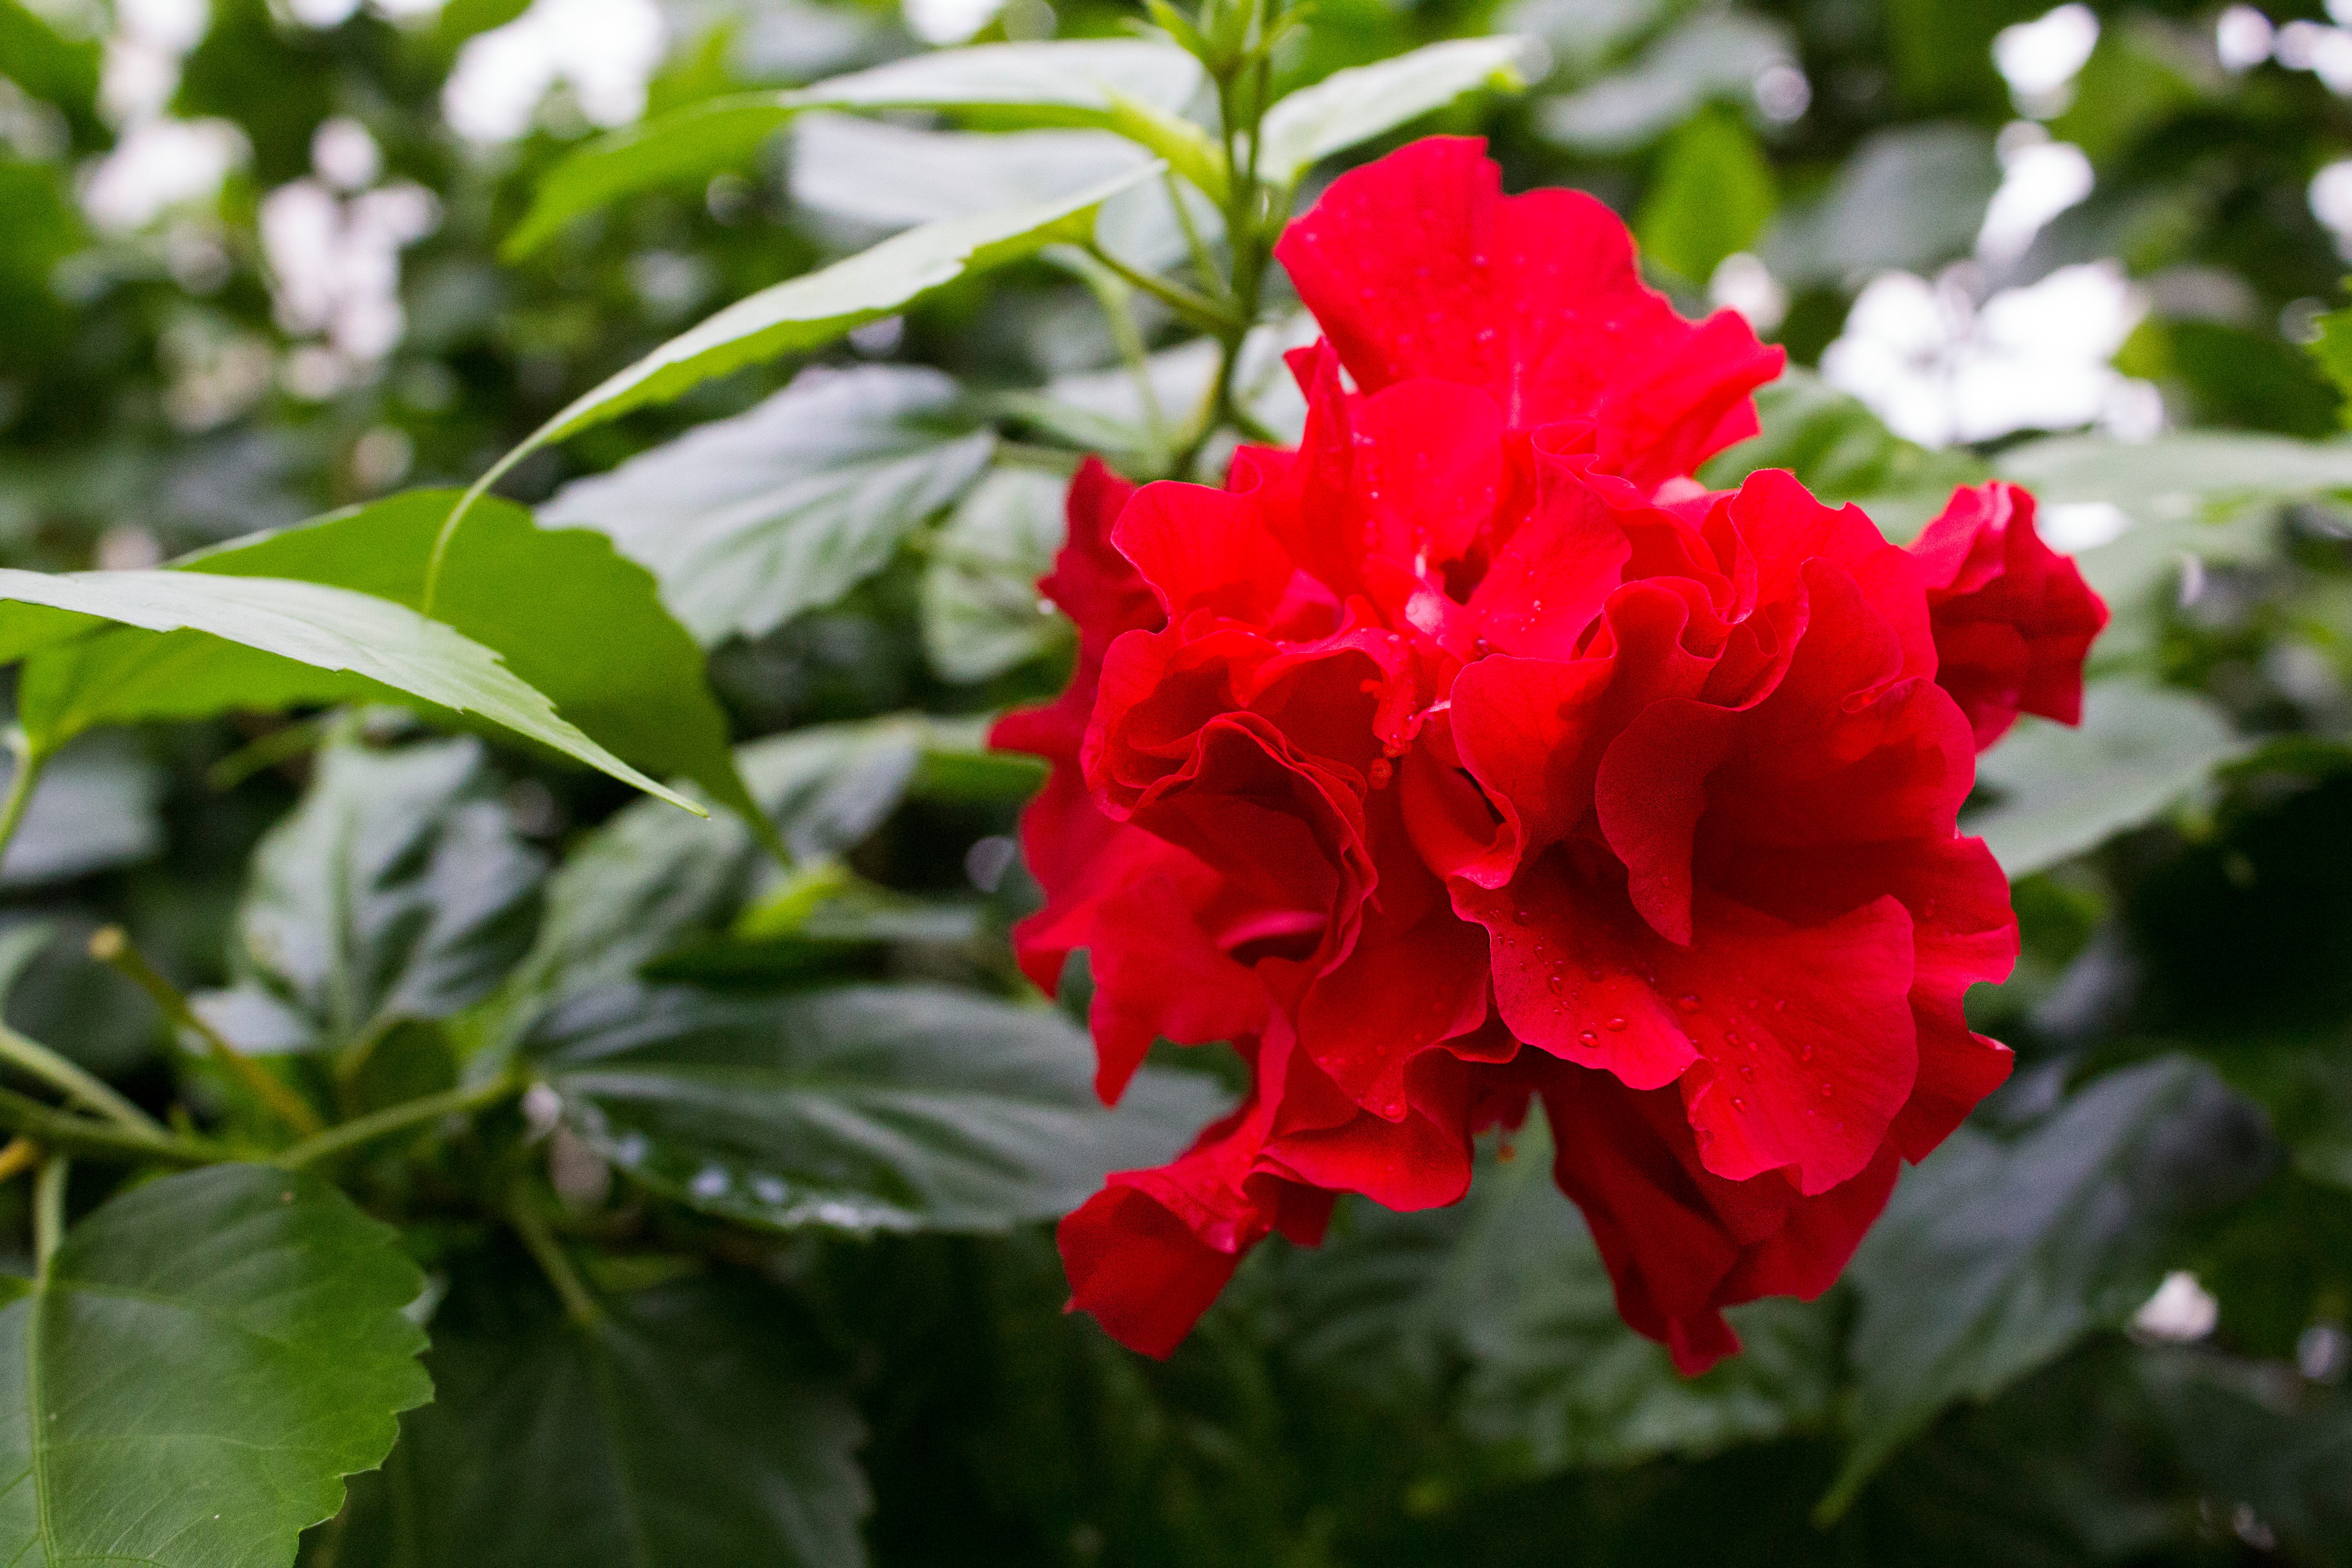
blossom, plant, flower, petal, rose, red, botany, flora, shrub, hibiscus, flowering plant, garden roses, rose family, chinese hibiscus, land plant